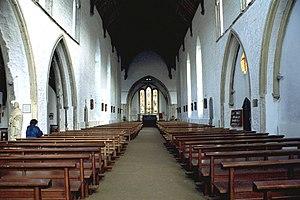
Graiguenamanagh ou Graignamanagh est une ville du Comté de Kilkenny, en Irlande. Elle sur trouve sur la route régionale R705 à la limite du Comté de Carlow sur la rivière Barrow au pied de Brandon Hill. S'y trouve l'abbaye de Duiske, la plus vaste des trente-quatre abbayes cisterciennes médiévales du pays.